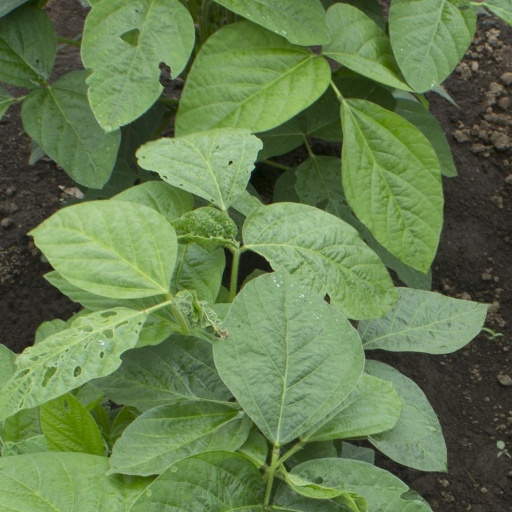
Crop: soybean